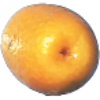
Label: Kumquats 1